Ensemble (musical theatre)

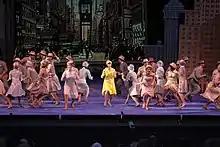
A musical number from "Thoroughly Modern Millie" features the lead actress (in yellow) with a large ensemble.

In musical theatre, the ensemble or chorus are the on-stage performers other than the featured players. Ensemble members typically do not play named characters and have few or no spoken lines or solo parts; rather, they sing and dance in unison. An ensemble member may play multiple roles through the course of a show.